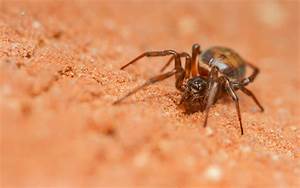
Label: spider